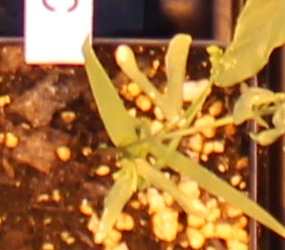
Label: Lentil